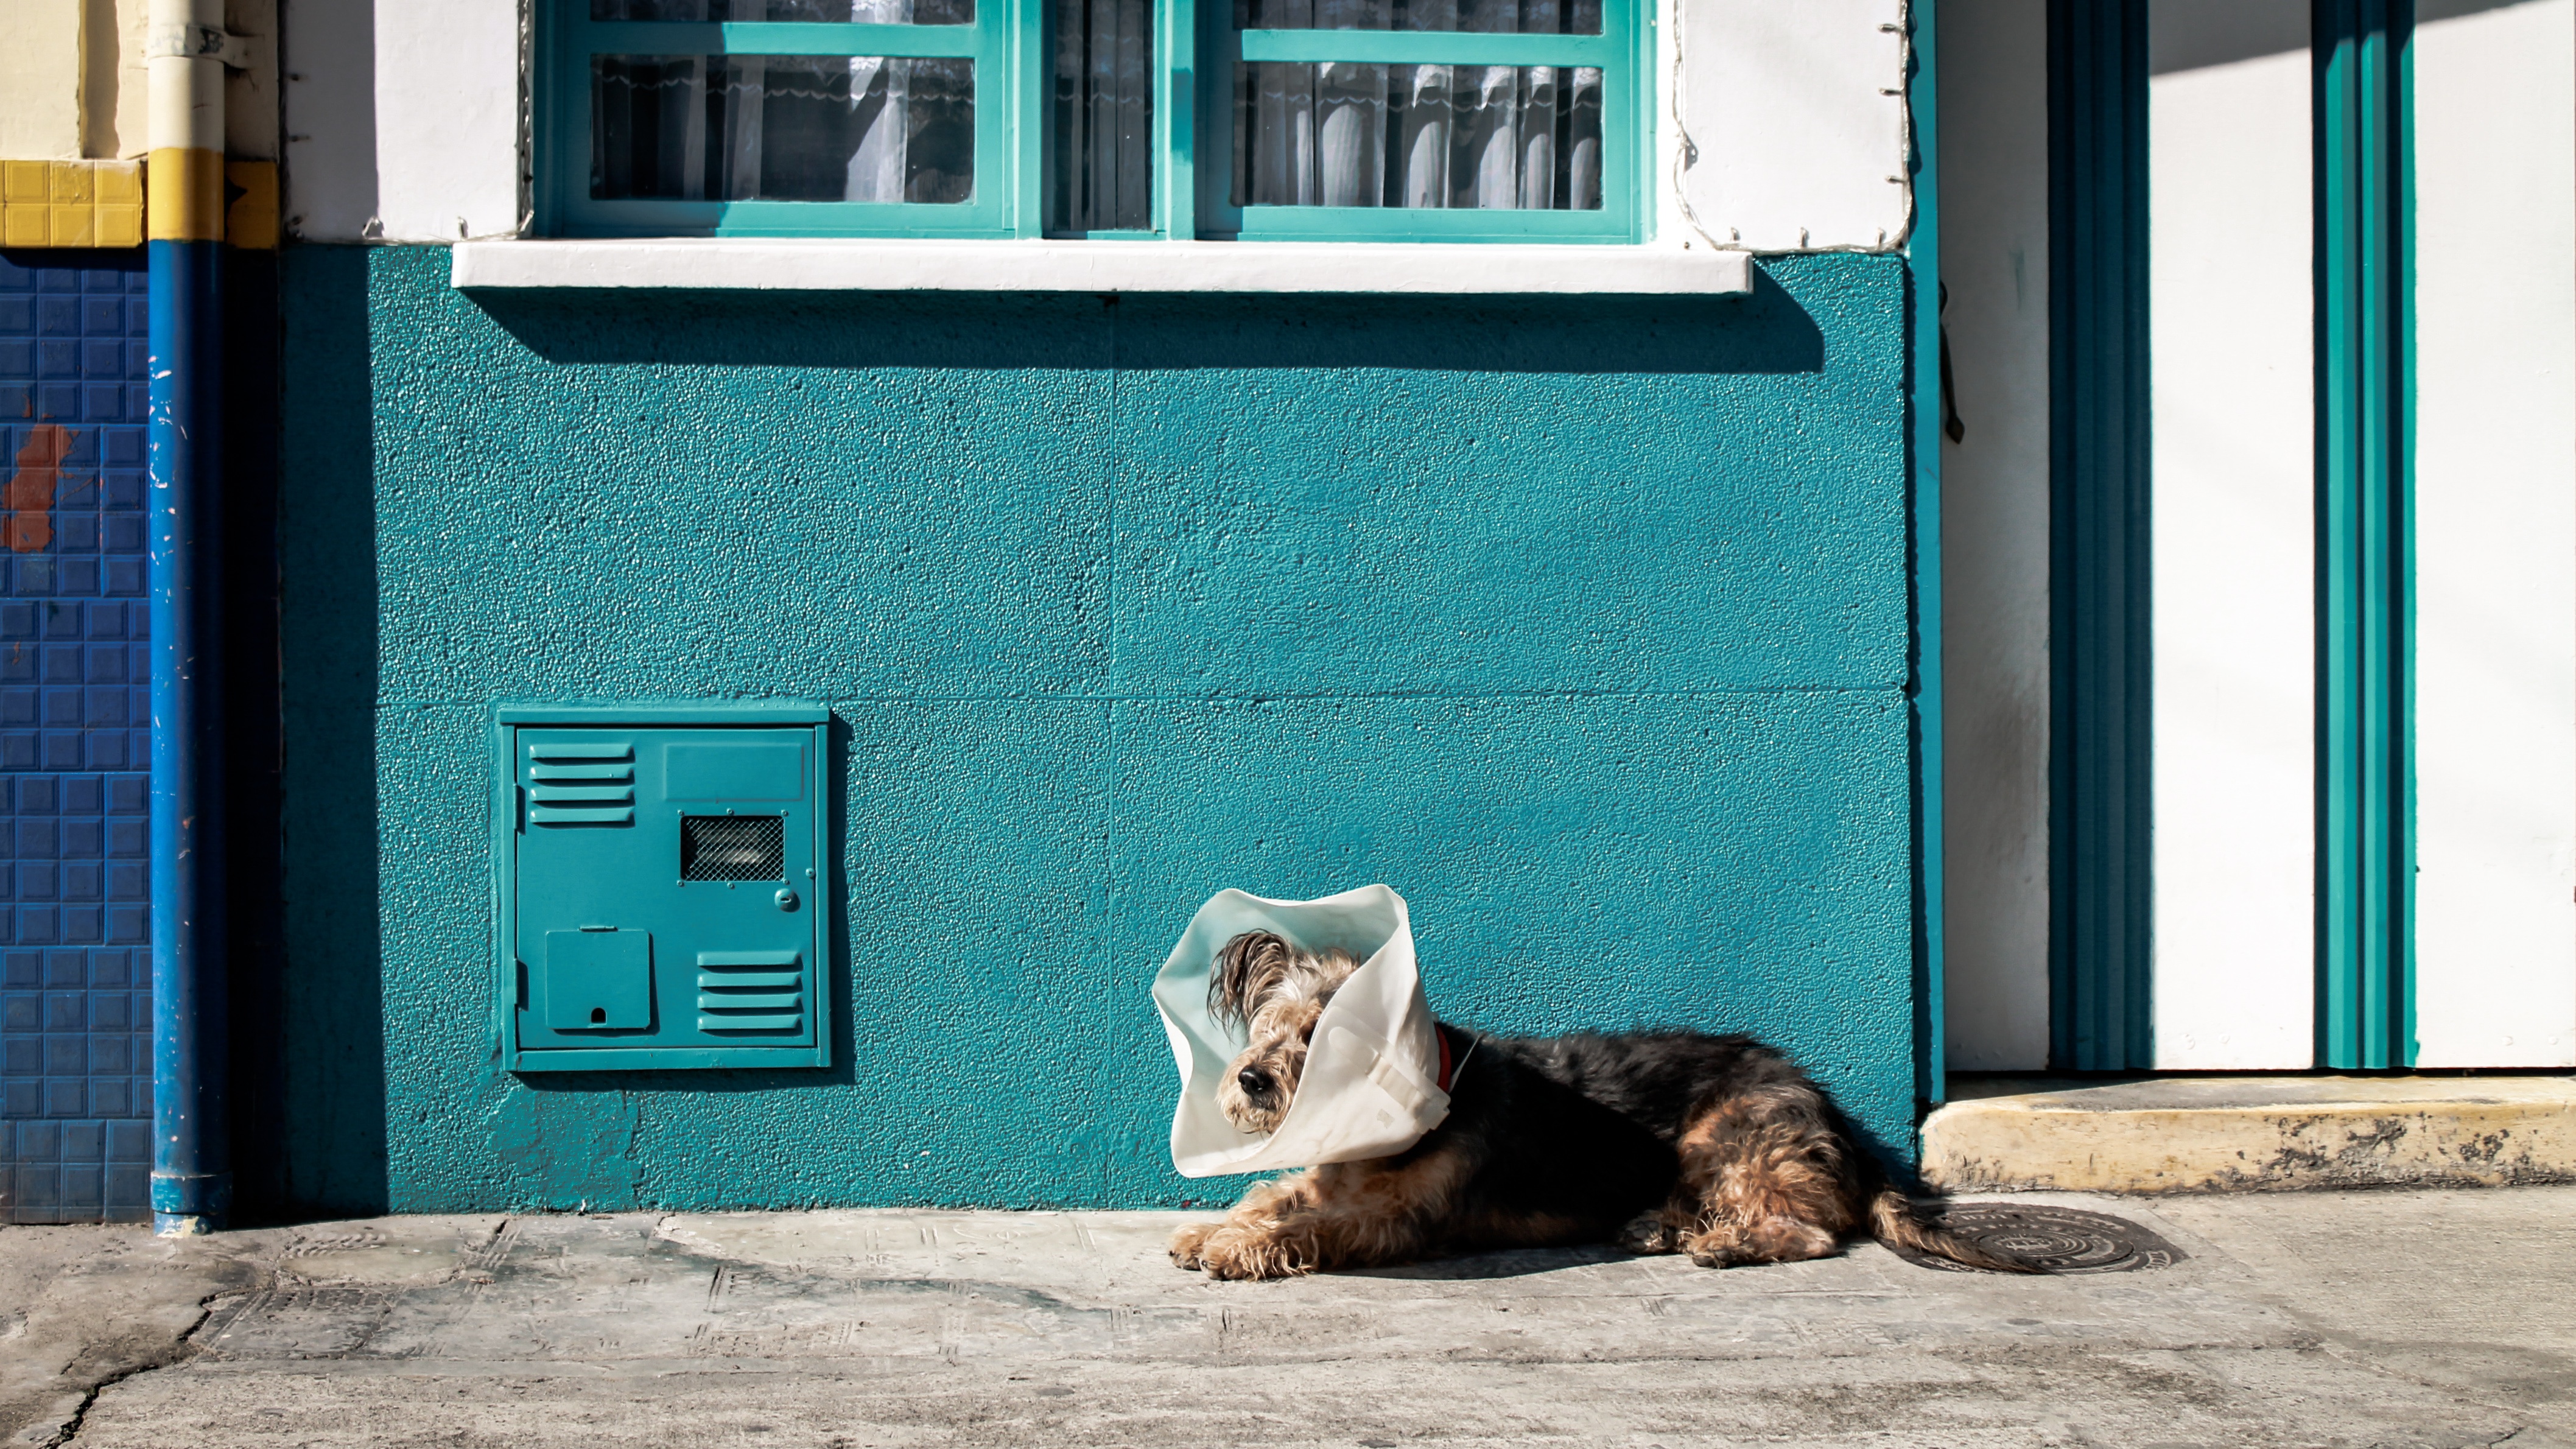
street, sidewalk, home, puppy, dog, cat, color, cone, blue, animal shelter